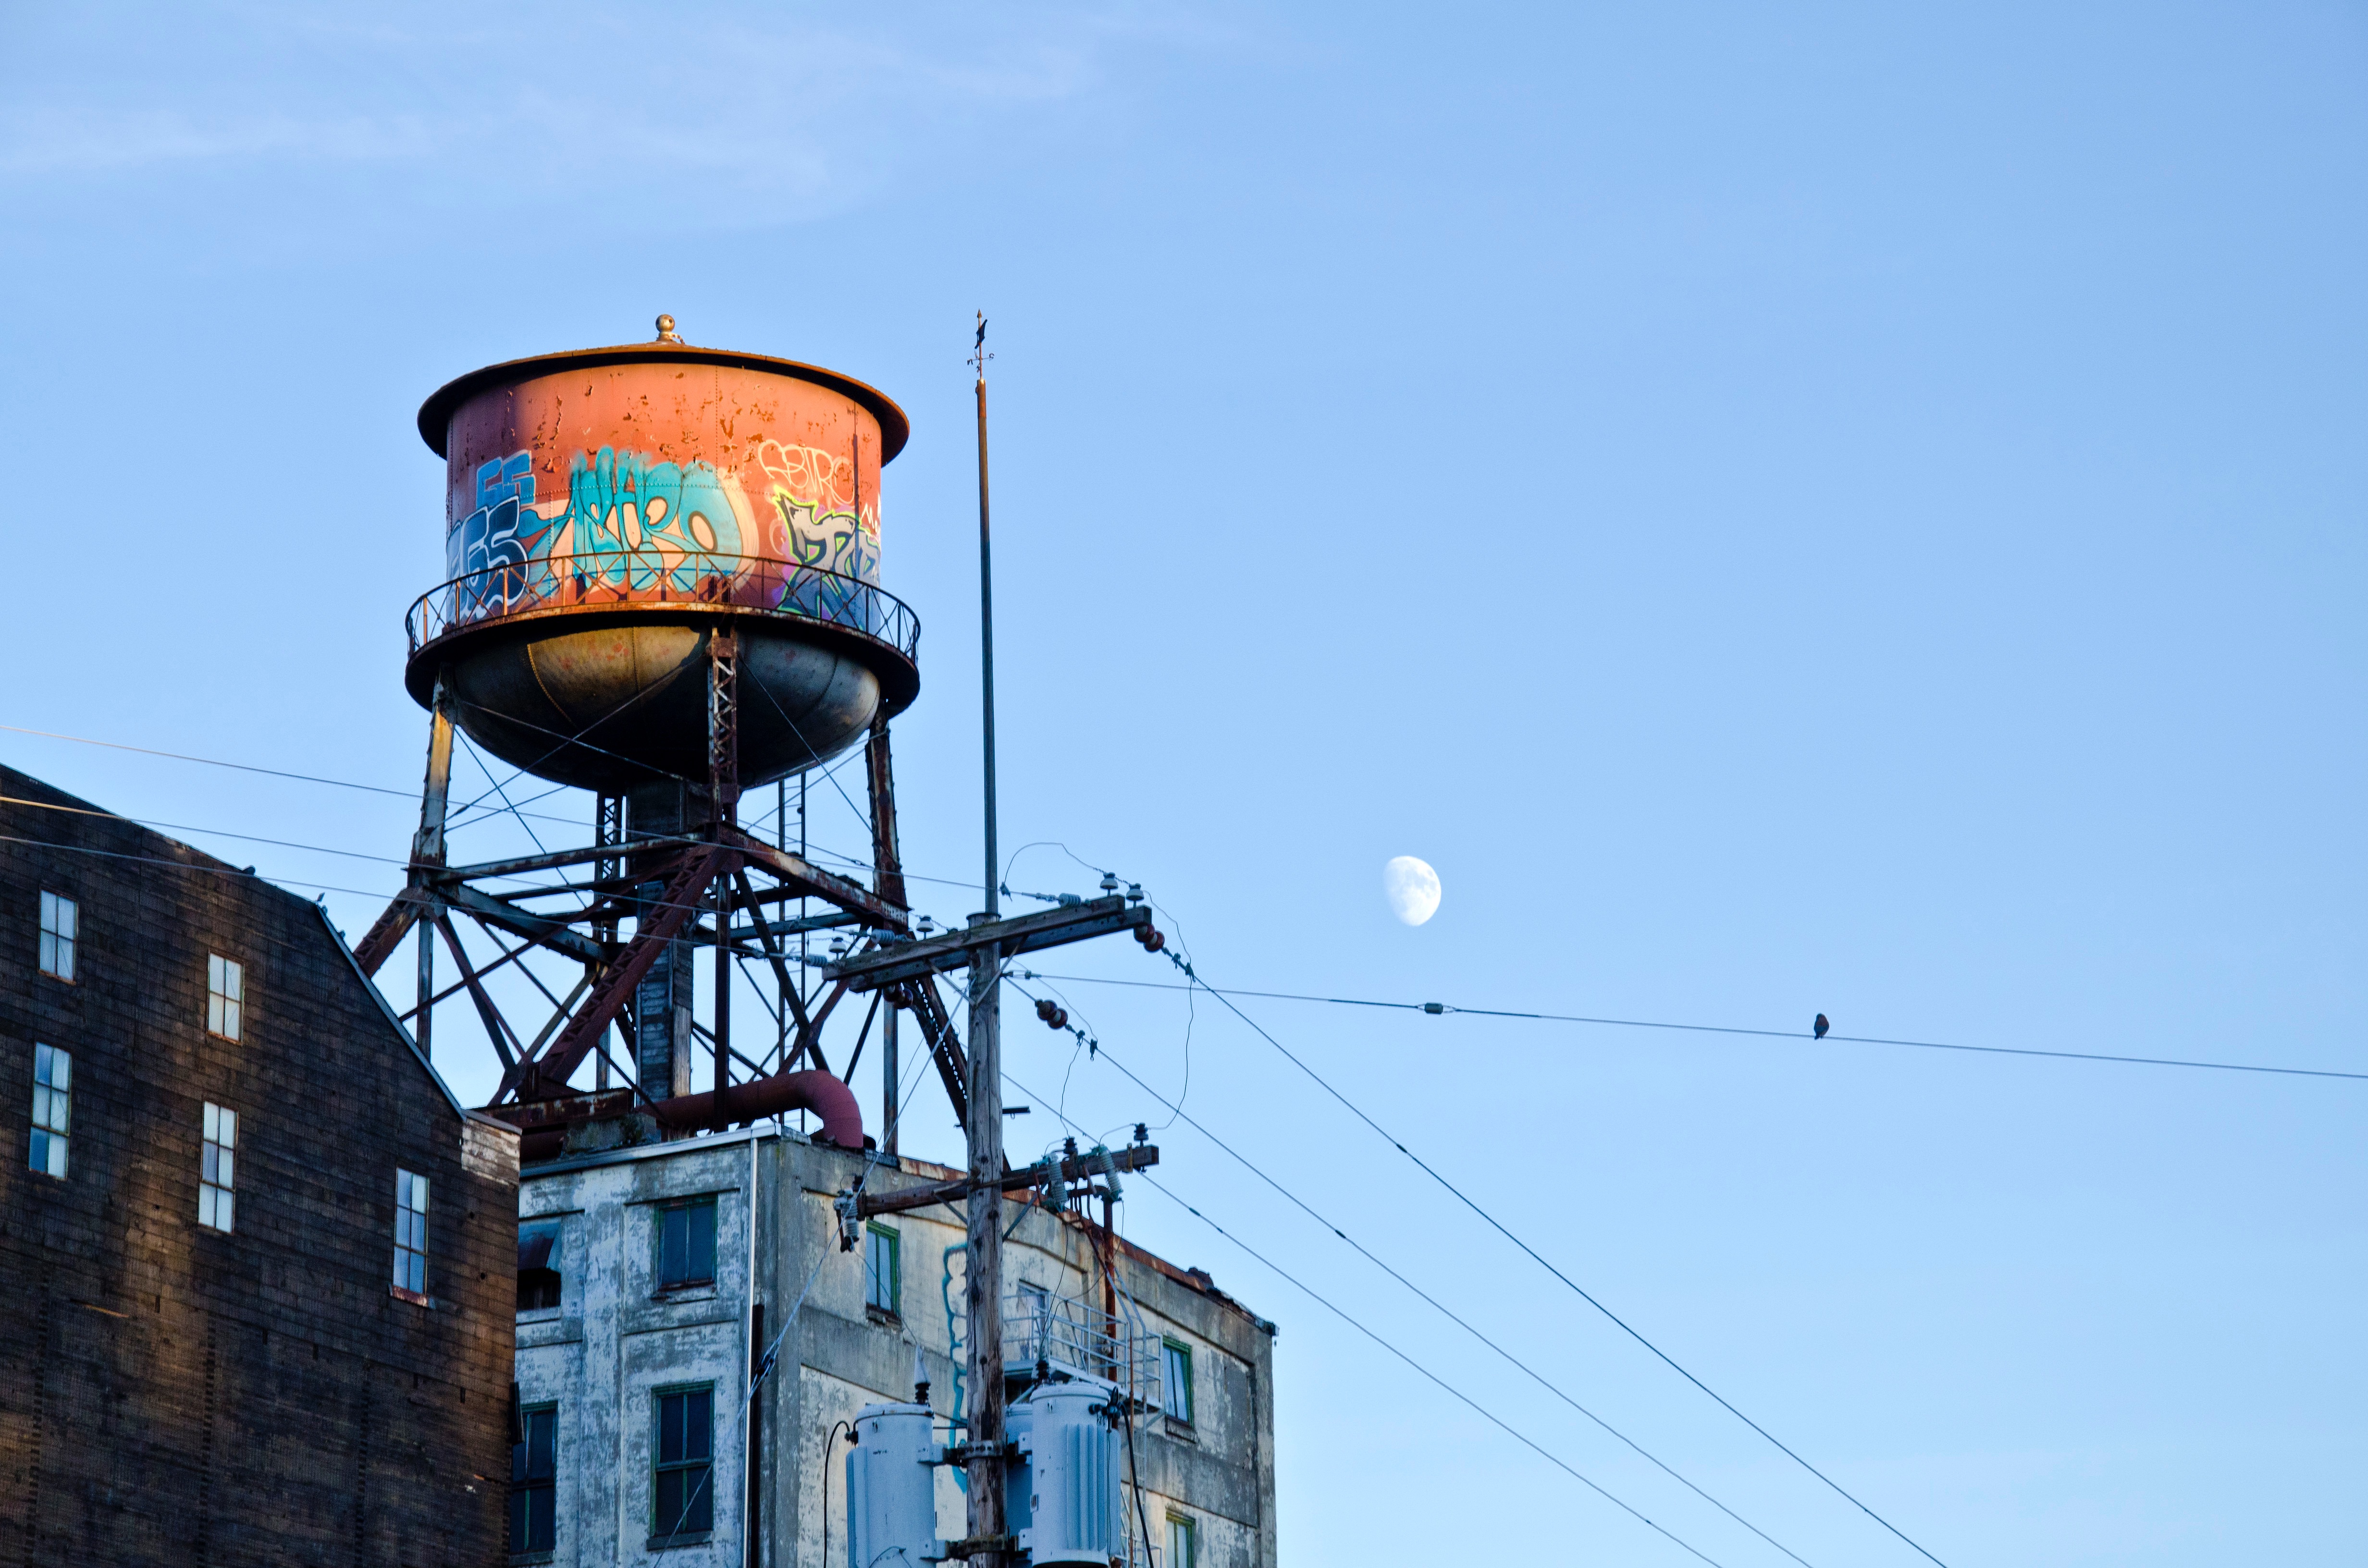
sky, tower, mast, blue, street light, electricity, lighting, light fixture